Accelerating expansion of the universe

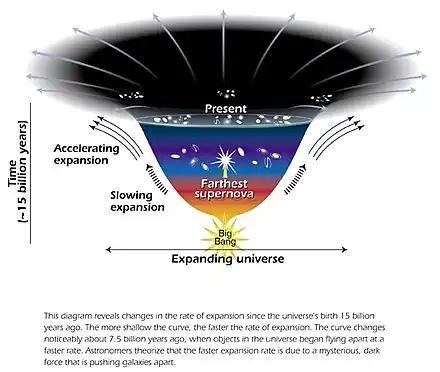
The expansion of the Universe accelerating. Time flows from bottom to top

In 1998, the first evidence for acceleration came from the observation of Type Ia supernovae, which are exploding white dwarf stars that have exceeded their stability limit. Because they all have similar masses, their intrinsic luminosity can be standardized. Repeated imaging of selected areas of the sky is used to discover the supernovae, then follow-up observations give their peak brightness, which is converted into a quantity known as luminosity distance (see distance measures in cosmology for details). Spectral lines of their light can be used to determine their redshift.